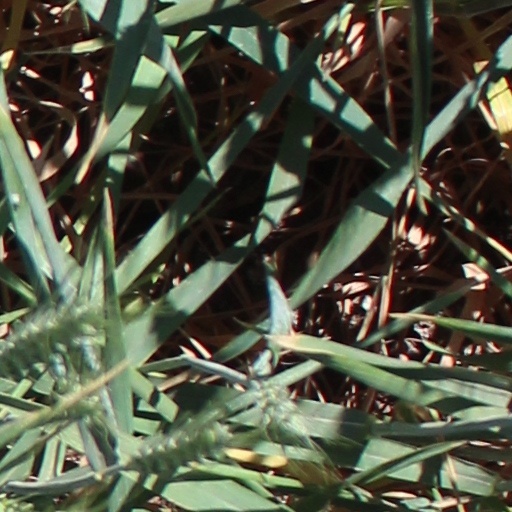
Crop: wheat